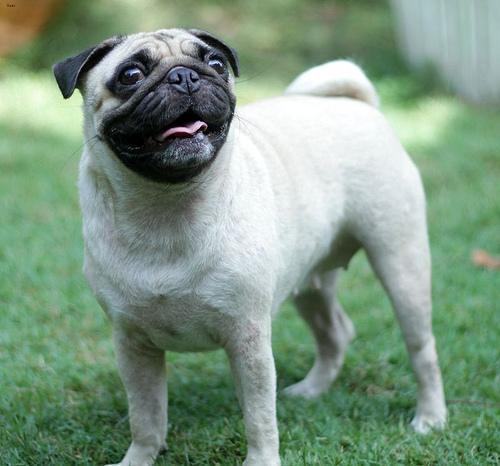
pug